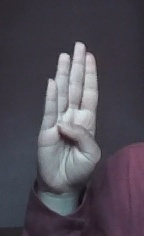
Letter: kaaf